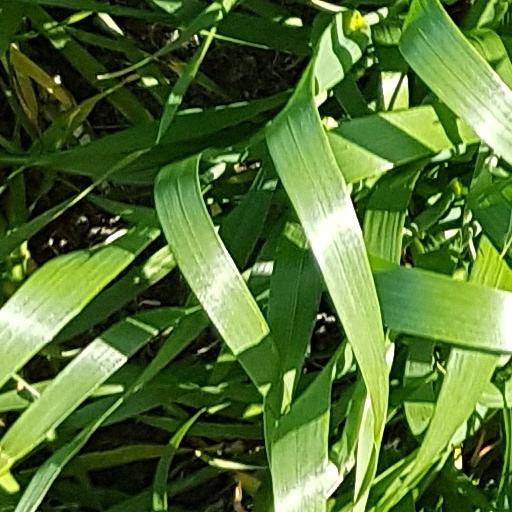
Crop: wheat